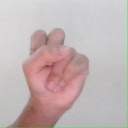
अक्षर: स